Frederick Augusta Barnard

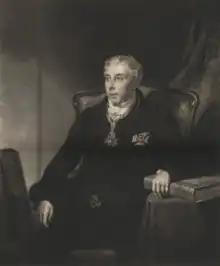
Frederick Augusta Barnard by Samuel William Reynolds

Sir Frederick Augusta Barnard (1 September 1743 – 27 January 1830) was principal librarian to George III during much of the British King's reign. Barnard developed the library collection systematically, seeking guidance from noted intellectuals including writer and lexicographer Dr. Samuel Johnson.